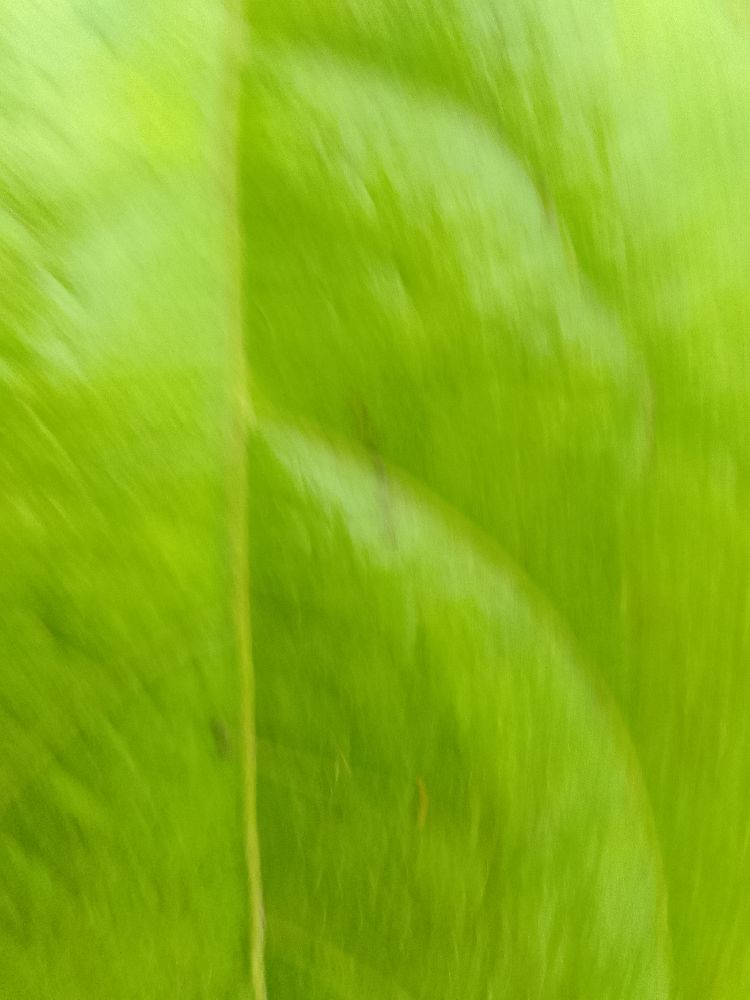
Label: healthy